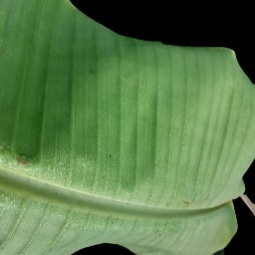
Label: Healthy